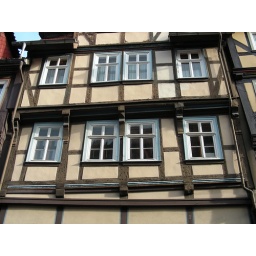
Note the unparallel horizontal timbers at the floor lines. Try fitting new windows in a 600 year old building